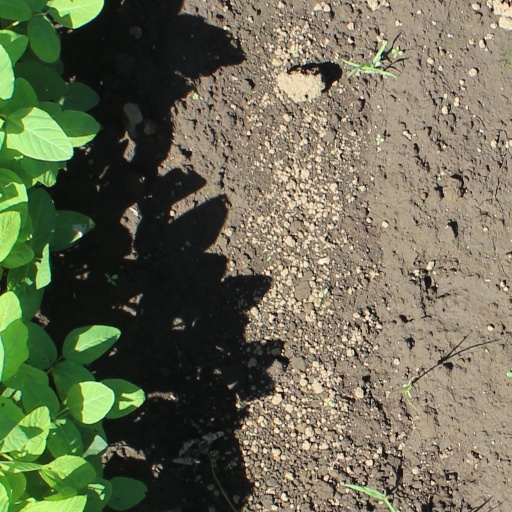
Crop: soybean